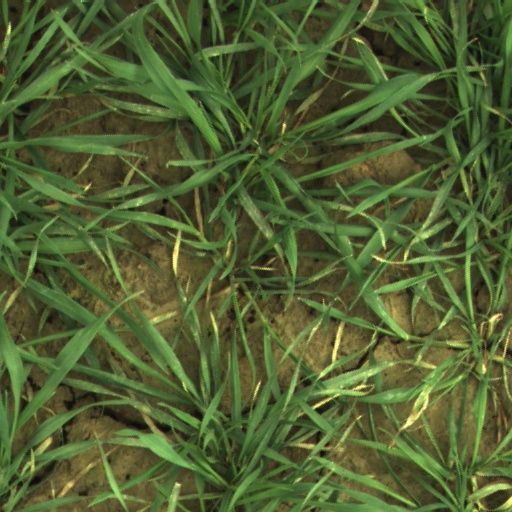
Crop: wheat